Ski jumping at the 1928 Winter Olympics

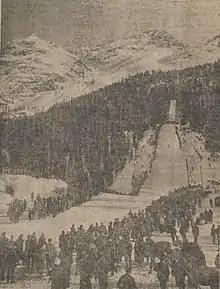
Olympiaschanze during the 1928 Winter Olympics

The event took place at Olympiaschanze, located in the neighborhood of St. Moritz Bad. The town's first ski jumping hill, Julierschanze, opened in 1895. However, it was not large enough for the Olympic tournaments, forcing the town to build a larger venue. Construction started in 1926 and the venue in inaugurated on 20 January 1927. Olympiaschanze had a size of and a crowd of 8,000 people attended the event. The venue had also hosted the Nordic combined event and would later be used for the 1948 Winter Olympics.